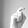
ASL letter: X